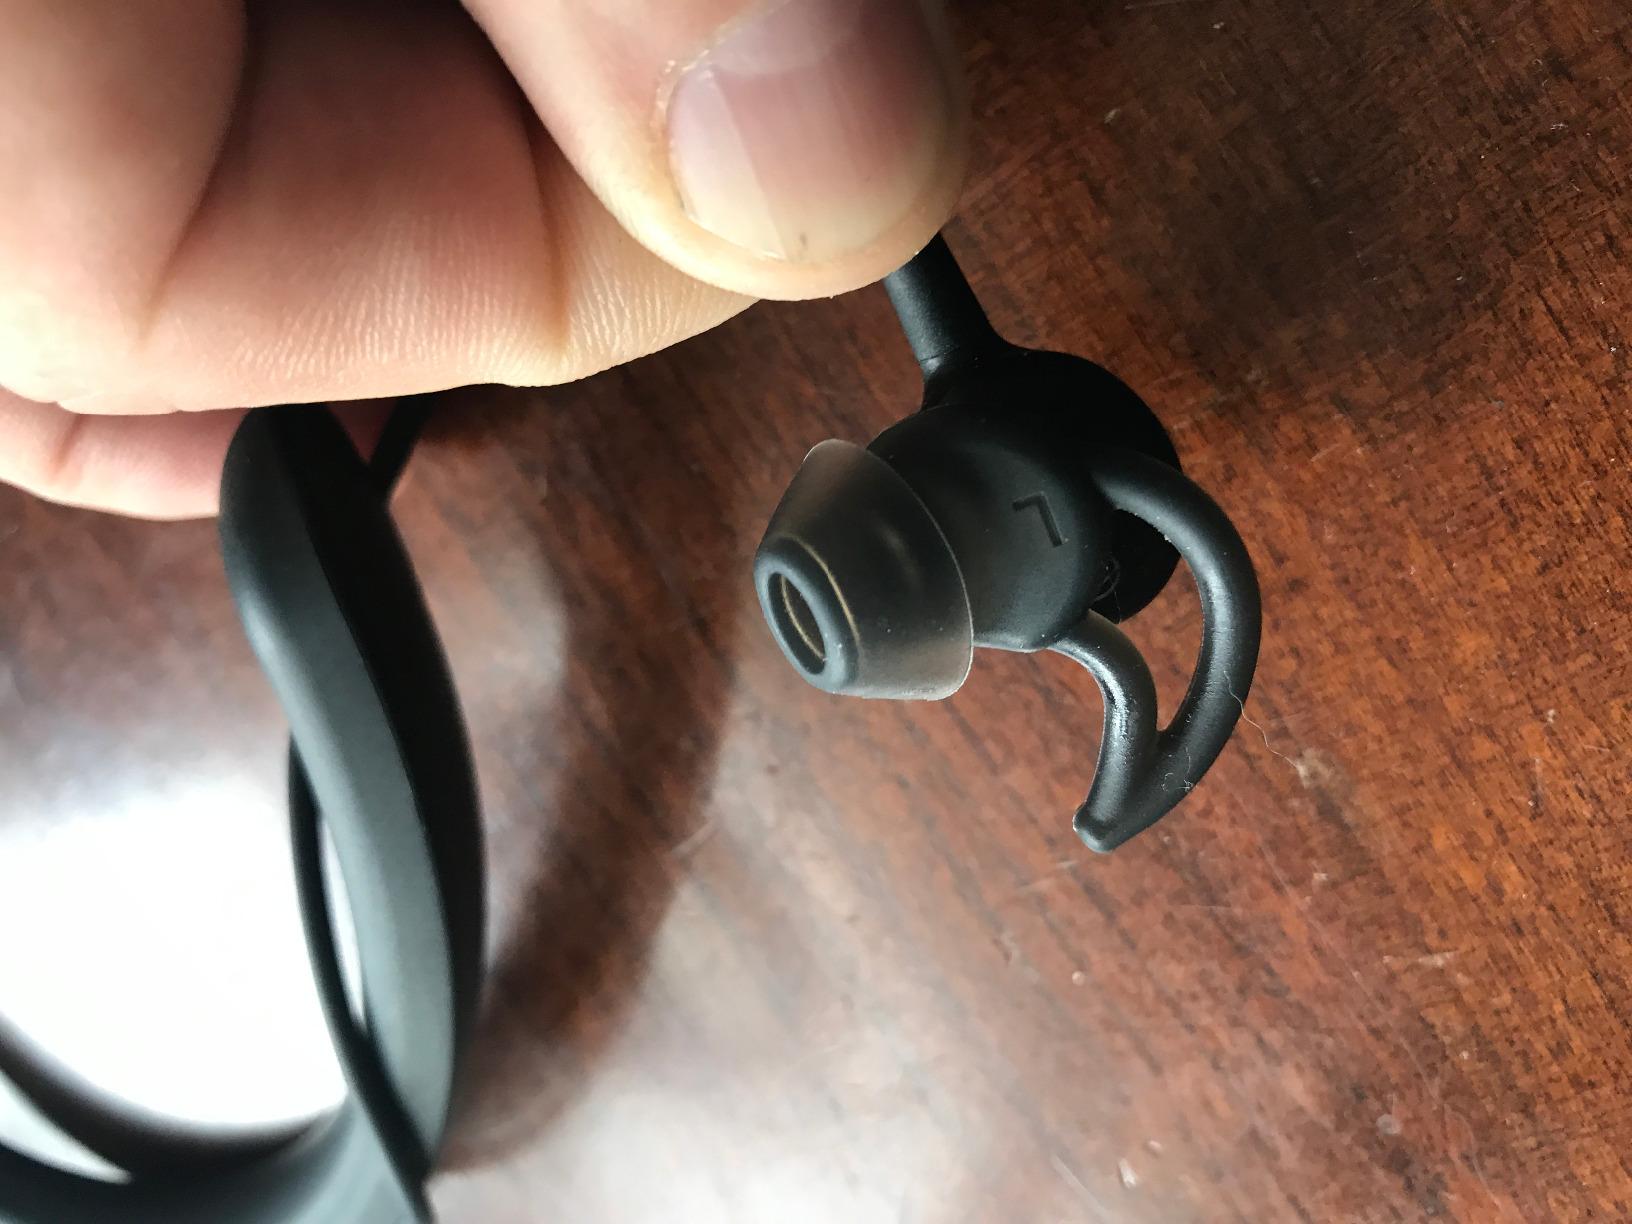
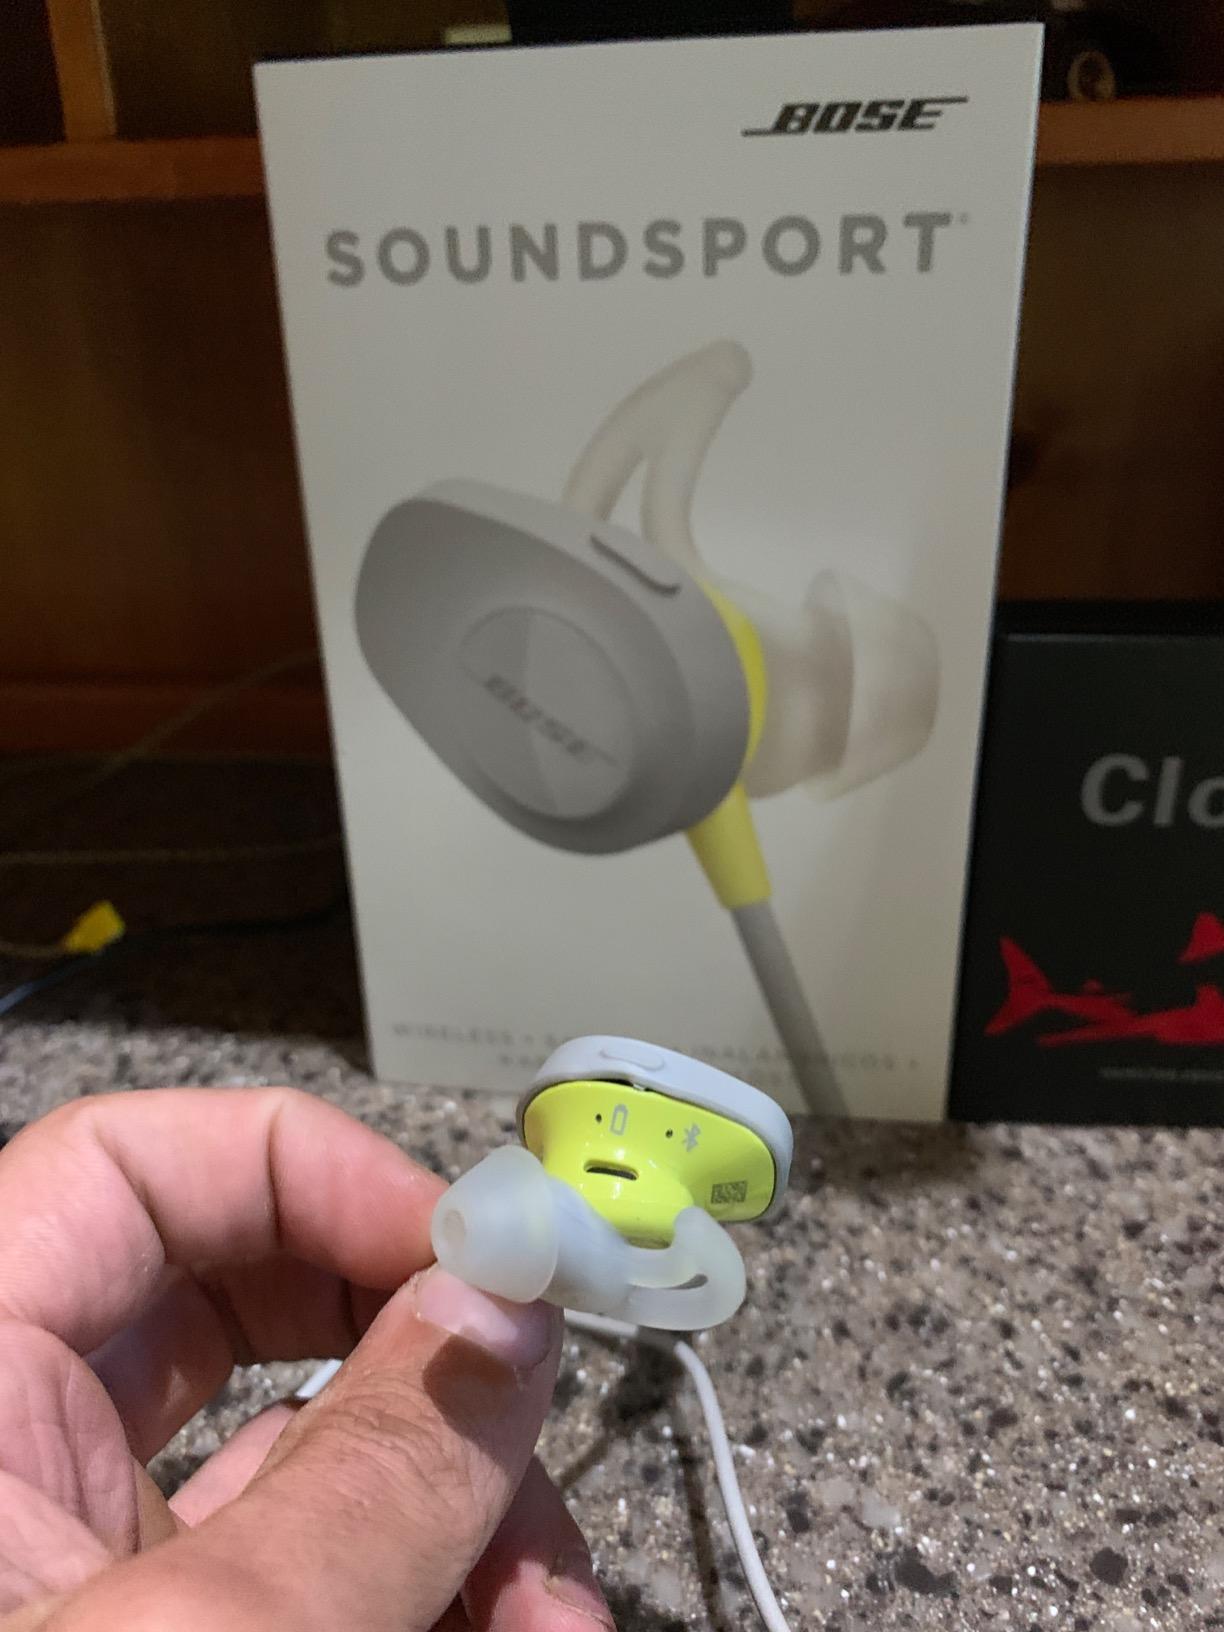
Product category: headphones
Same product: no